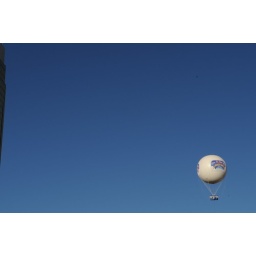
all alone in the big blue sky